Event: Nepal Earthquake
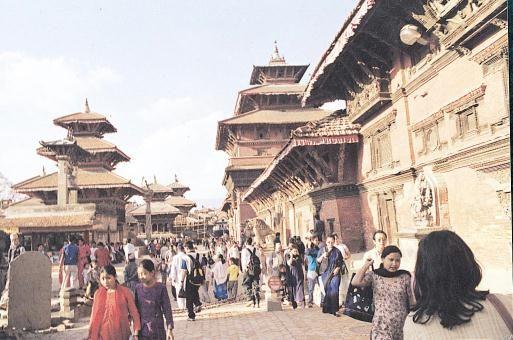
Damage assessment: damage